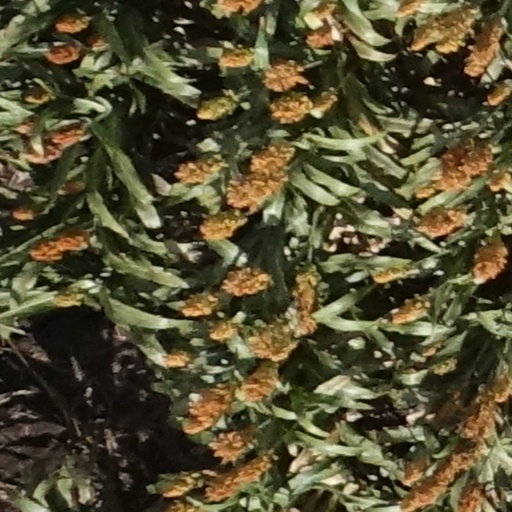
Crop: sorghum